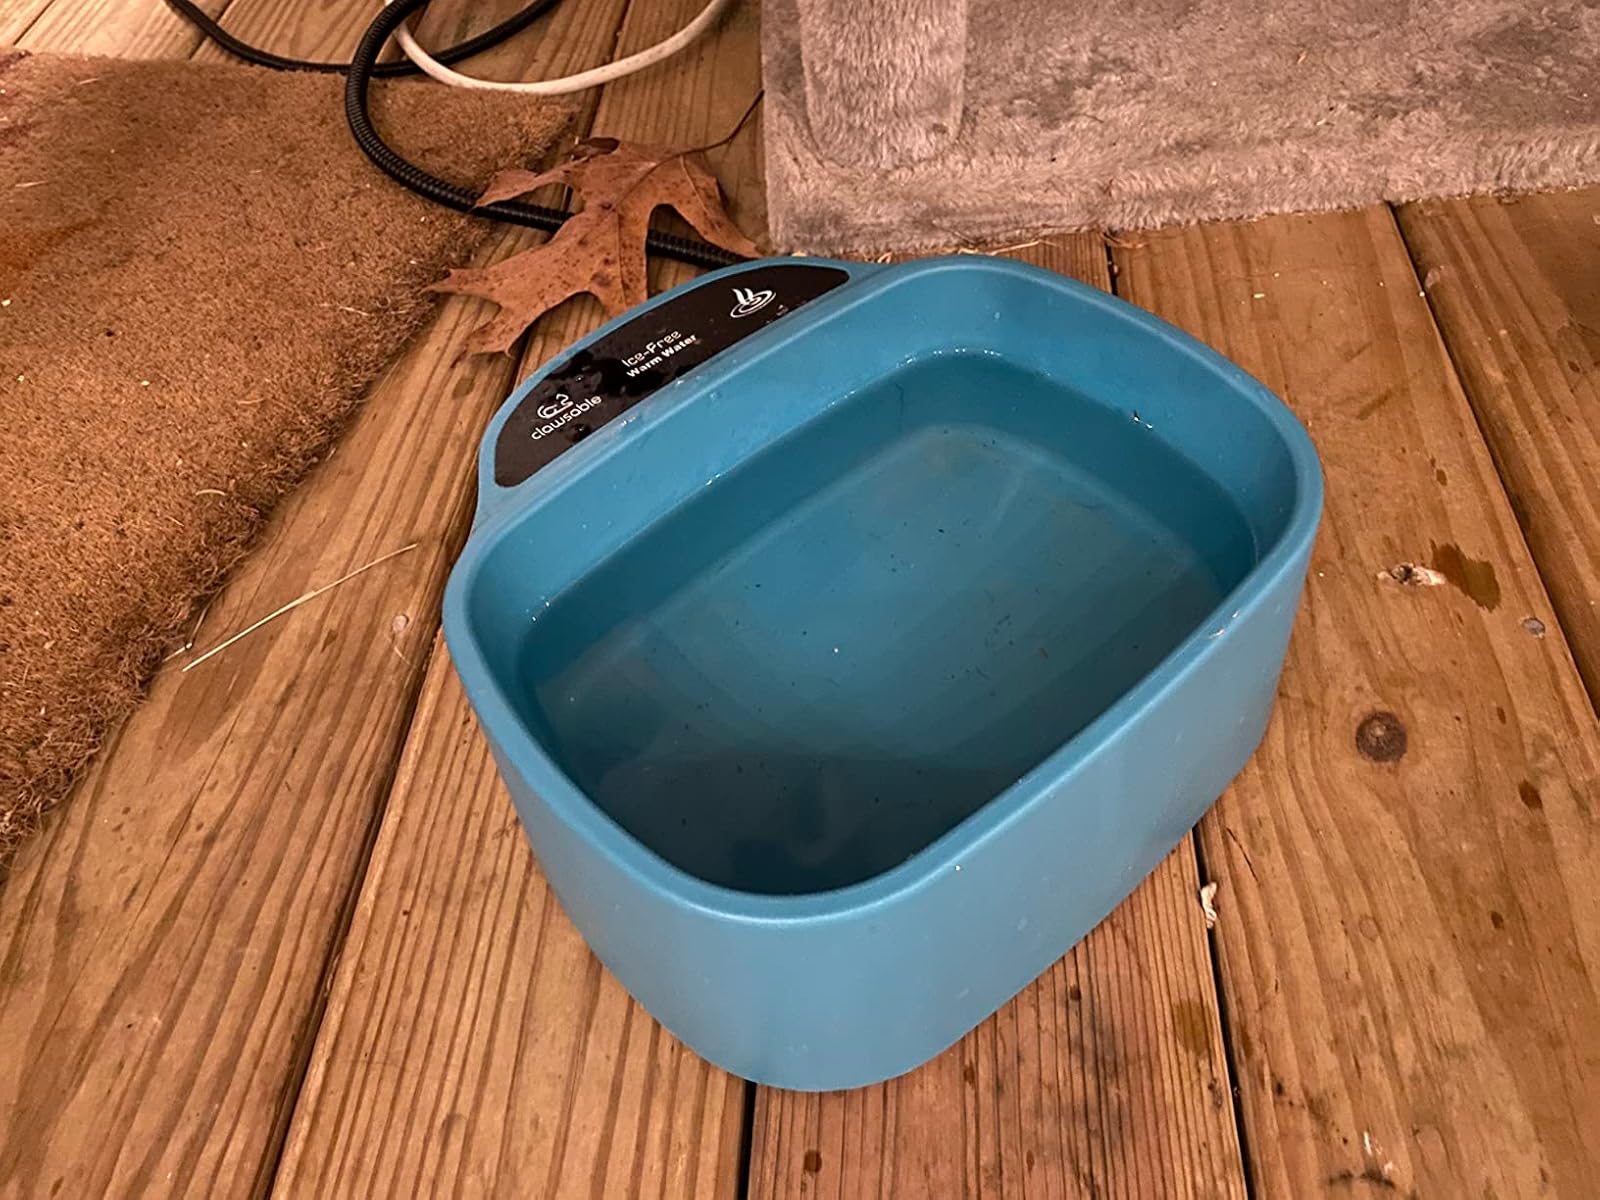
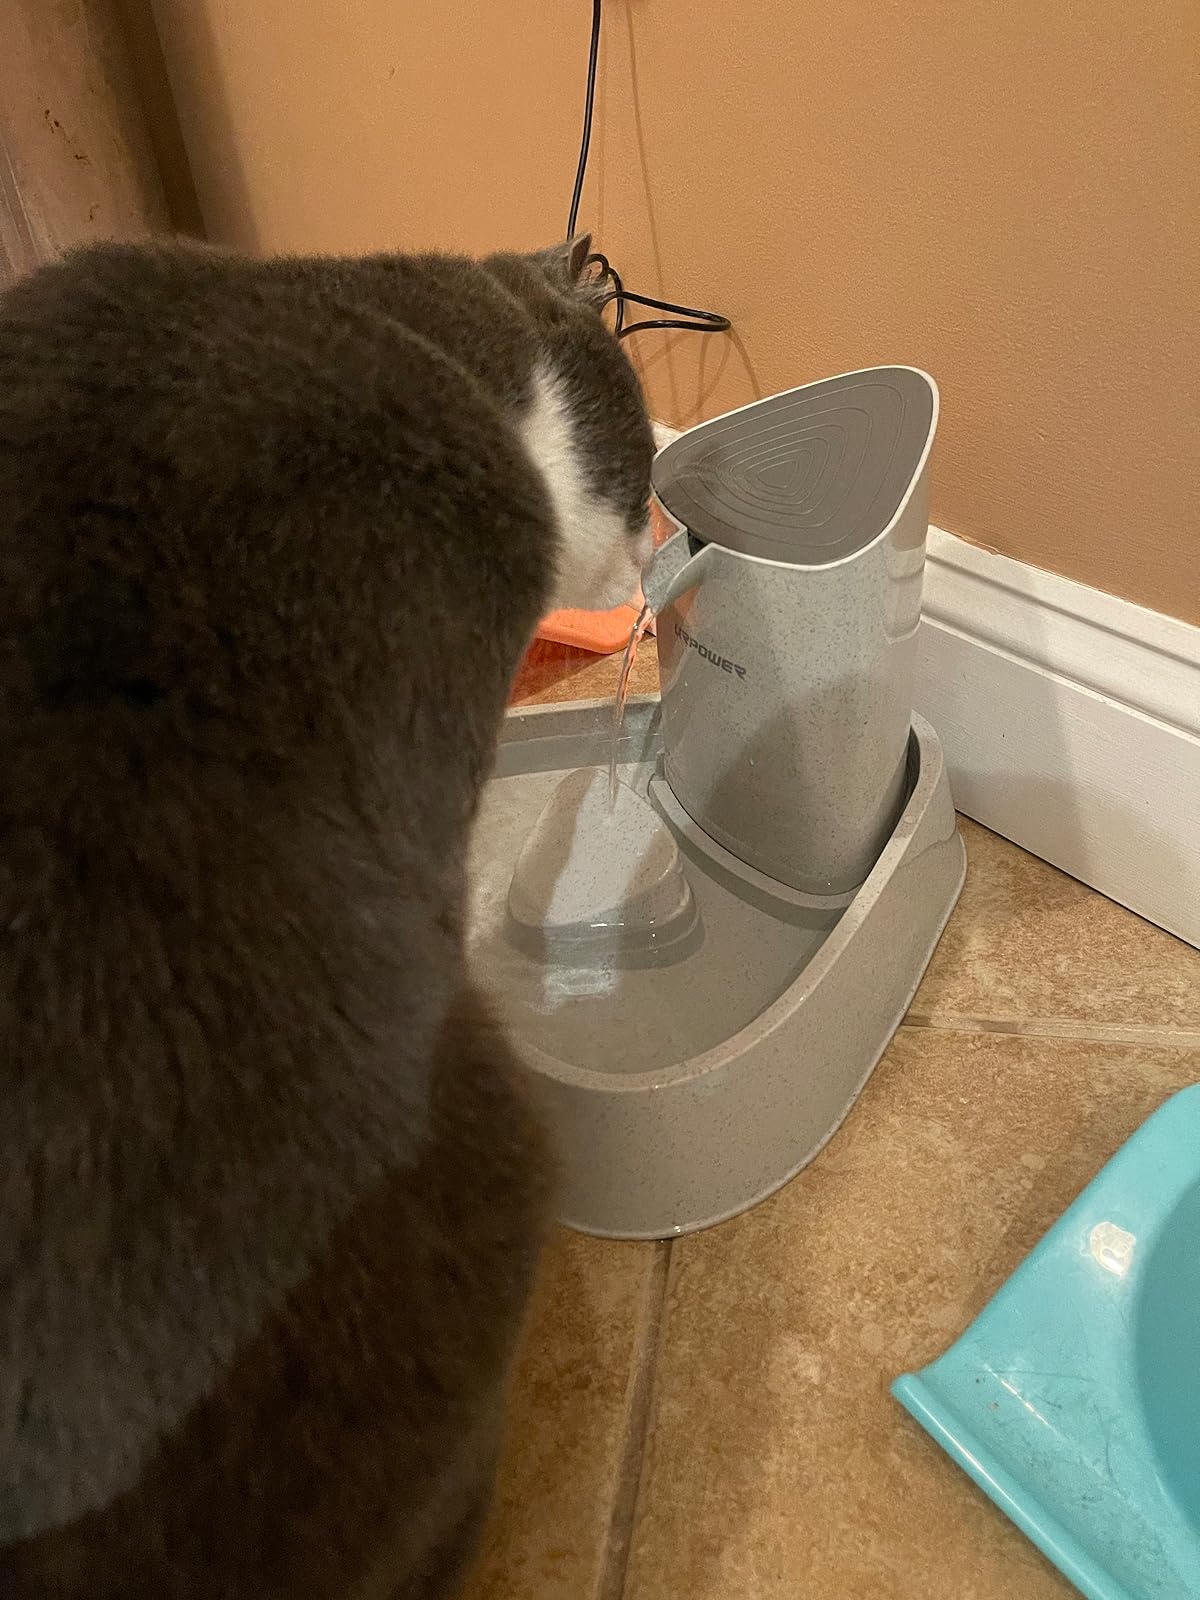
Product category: items_bowl
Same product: no